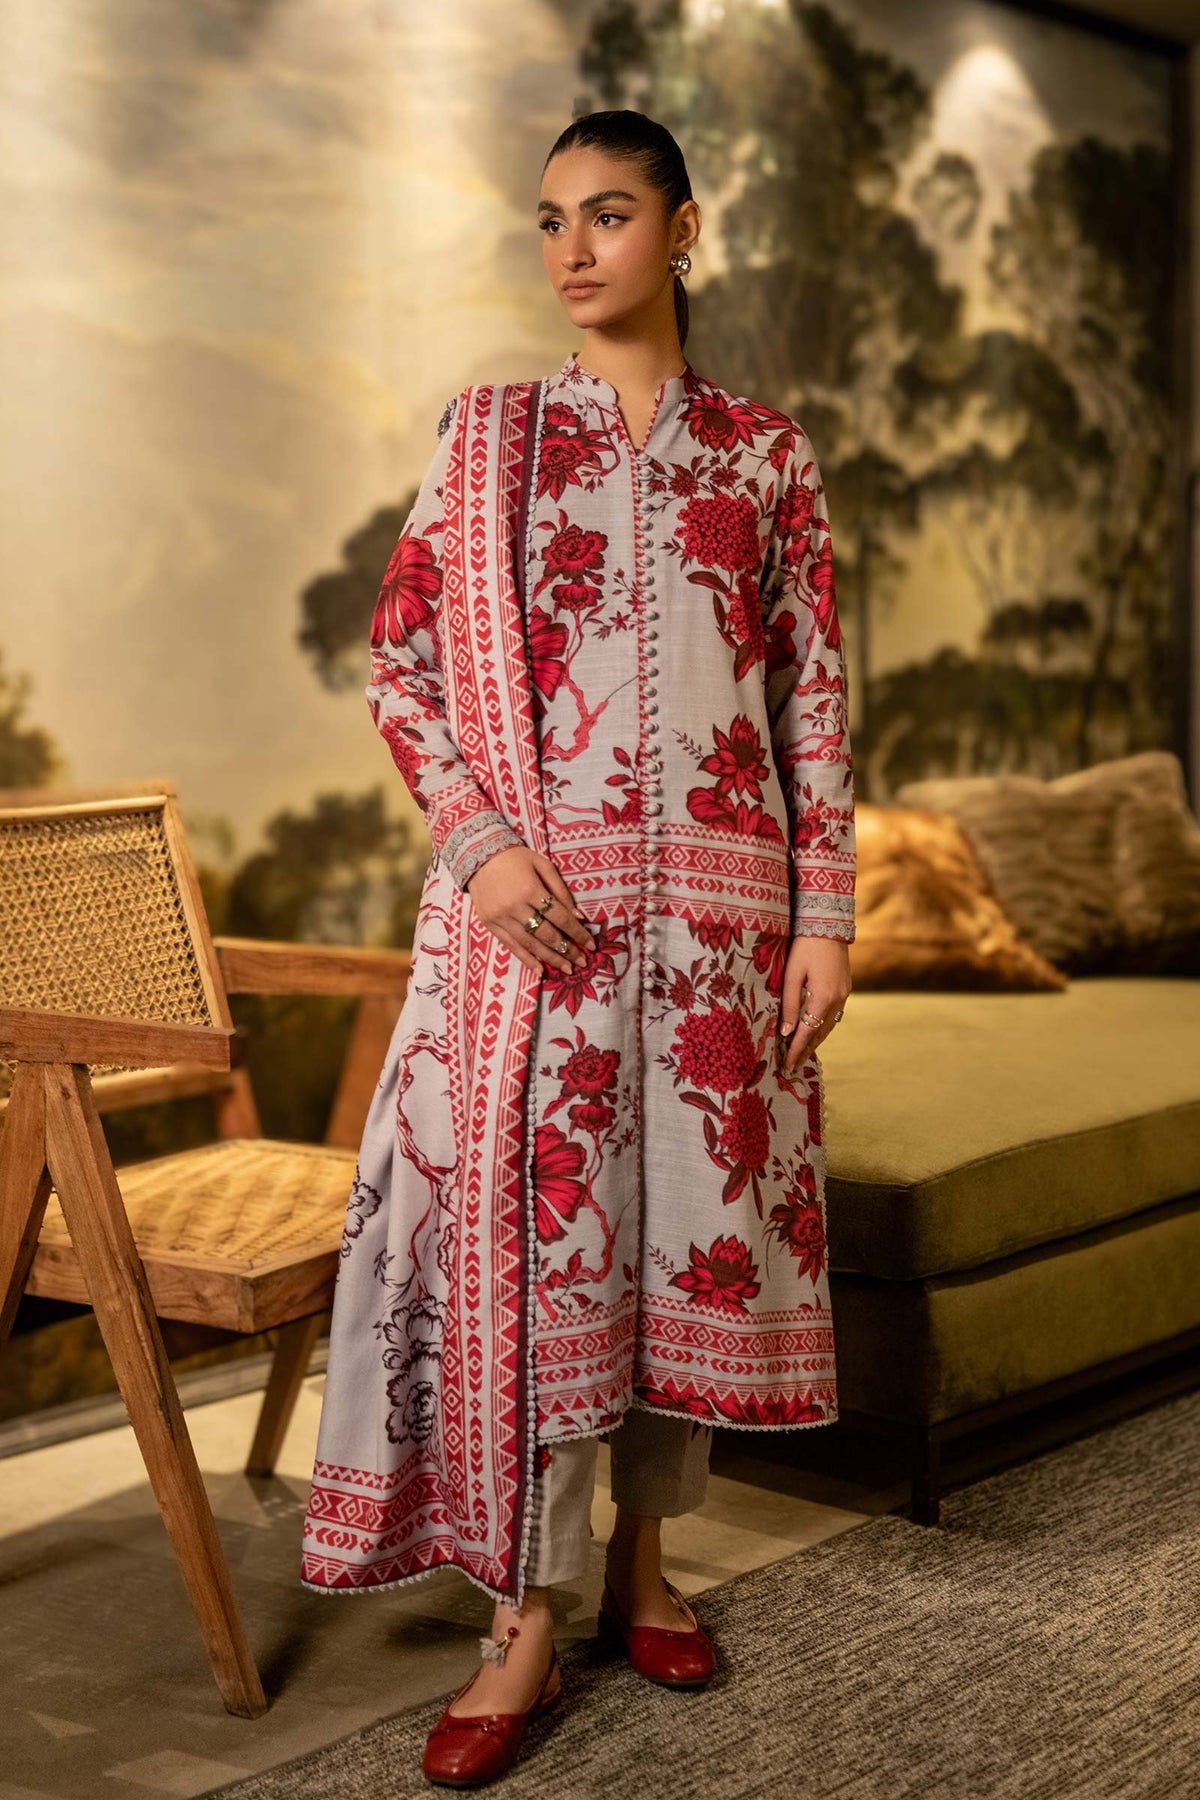
red multi karigari suit